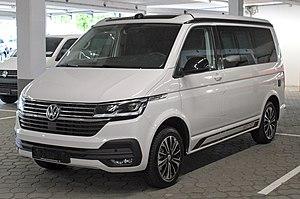
Le Volkswagen Transporter est un véhicule utilitaire de la marque allemande Volkswagen. Depuis sa sortie en avril 1947, cinq générations se sont succédé. Une sixième génération a été présentée par le constructeur en avril 2015. Sa commercialisation commence en septembre 2015.